Peter E. Berger

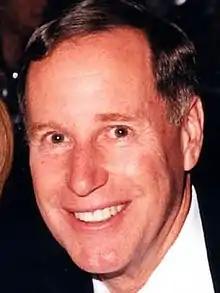
Berger in the 1980s

Peter Edward Berger (May 30, 1944 – September 22, 2011) was an American film editor with about fifty feature and television film credits. He is known for editing films such as "Mommie Dearest" (1981), four films in the "Star Trek" series (from "" (1986) through "" (1998)), "Fatal Attraction" (1987), and "Coach Carter" (2005). His last credit was for the television biopic "" (2009). It was his sixth collaboration with director Thomas Carter. With Michael Kahn, Berger won the 1989 BAFTA Award for Best Editing for "Fatal Attraction", and they were nominated for the Academy Award and the American Cinema Editors Eddie for the film.